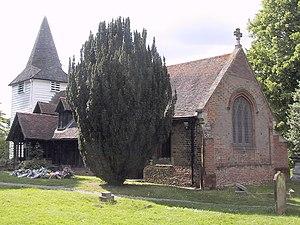
L’architecture saxonne désigne une période de l’Histoire de l'architecture en Angleterre, et dans une partie du Pays de Galles : celle qui s'étend de la seconde moitié du Vᵉ siècle à la Conquête normande.